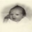
Label: baby